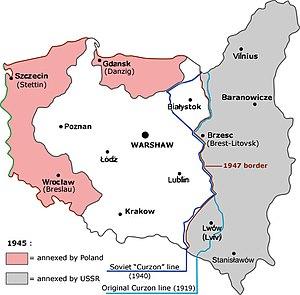
Carte de la Ligvne Curzon, rectifiée d'après les cartes de la Conférence de Téhéran (anglais)